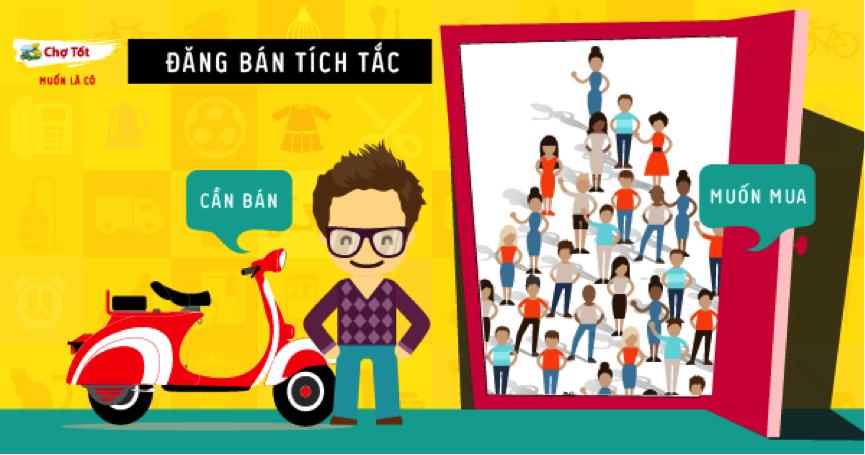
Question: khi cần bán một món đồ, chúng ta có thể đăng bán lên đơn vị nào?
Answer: khi cần bán một món đồ, chúng ta có thể đăng bán lên đơn vị chợ tốt